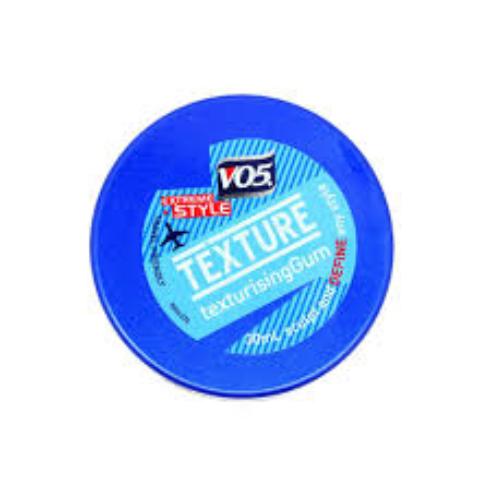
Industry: Necessities